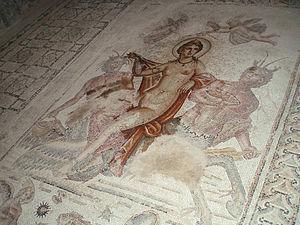
Mosaïque de Bulla Regia. Venus Marine.